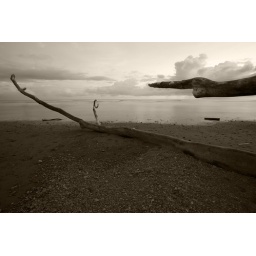
in black and white